Julia Morgan

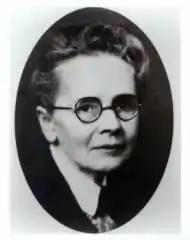
Morgan in 1926

Julia Morgan (January 20, 1872 – February 2, 1957) was an American architect and engineer. She designed more than 700 buildings in California during a long and prolific career. She is best known for her work on Hearst Castle in San Simeon, California.